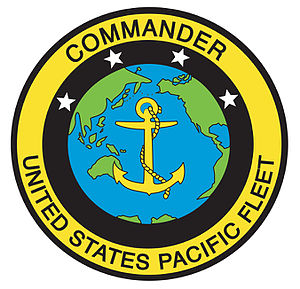
Stillehavsflåden (USA)
Stillehavsflådens emblem
Stillehavsflåden eller United States Pacific Fleet er den amerikanske flådes flåde baseret i Stillehavet. Flådens hovedbase er Pearl Harbor Naval Base på Hawaii.